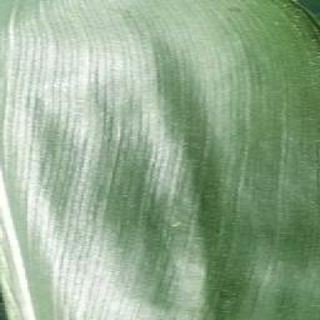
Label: healthy_corn